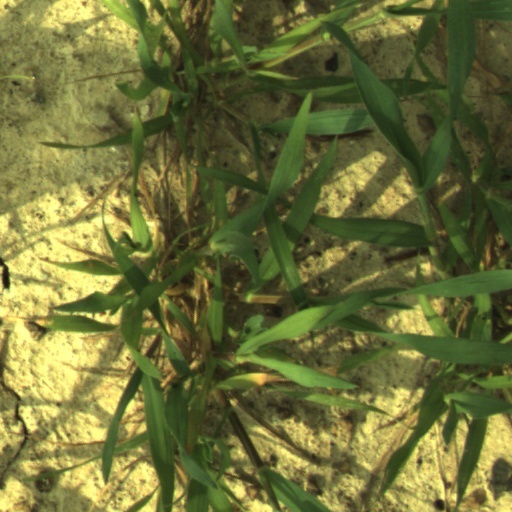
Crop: wheat